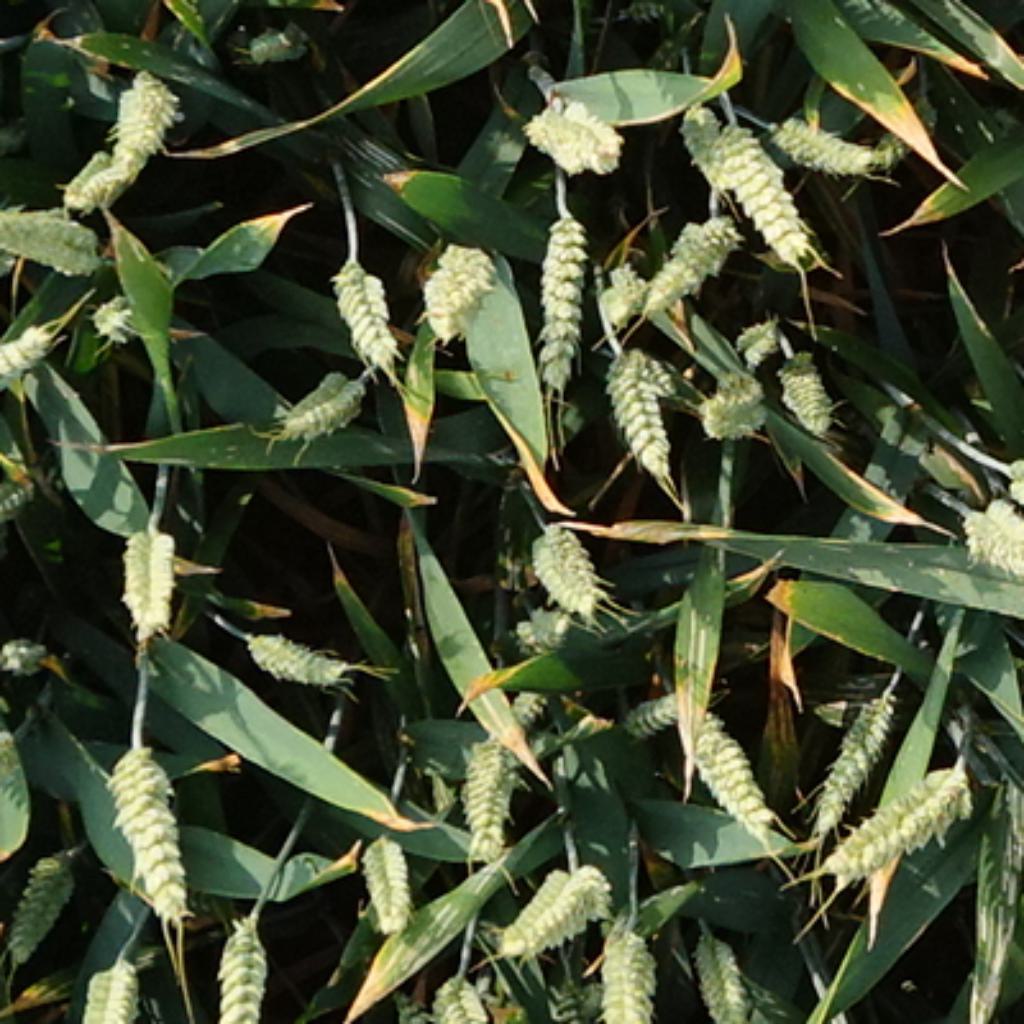
Country: France
Location: VSC
Wheat development stage: Filling - Ripening